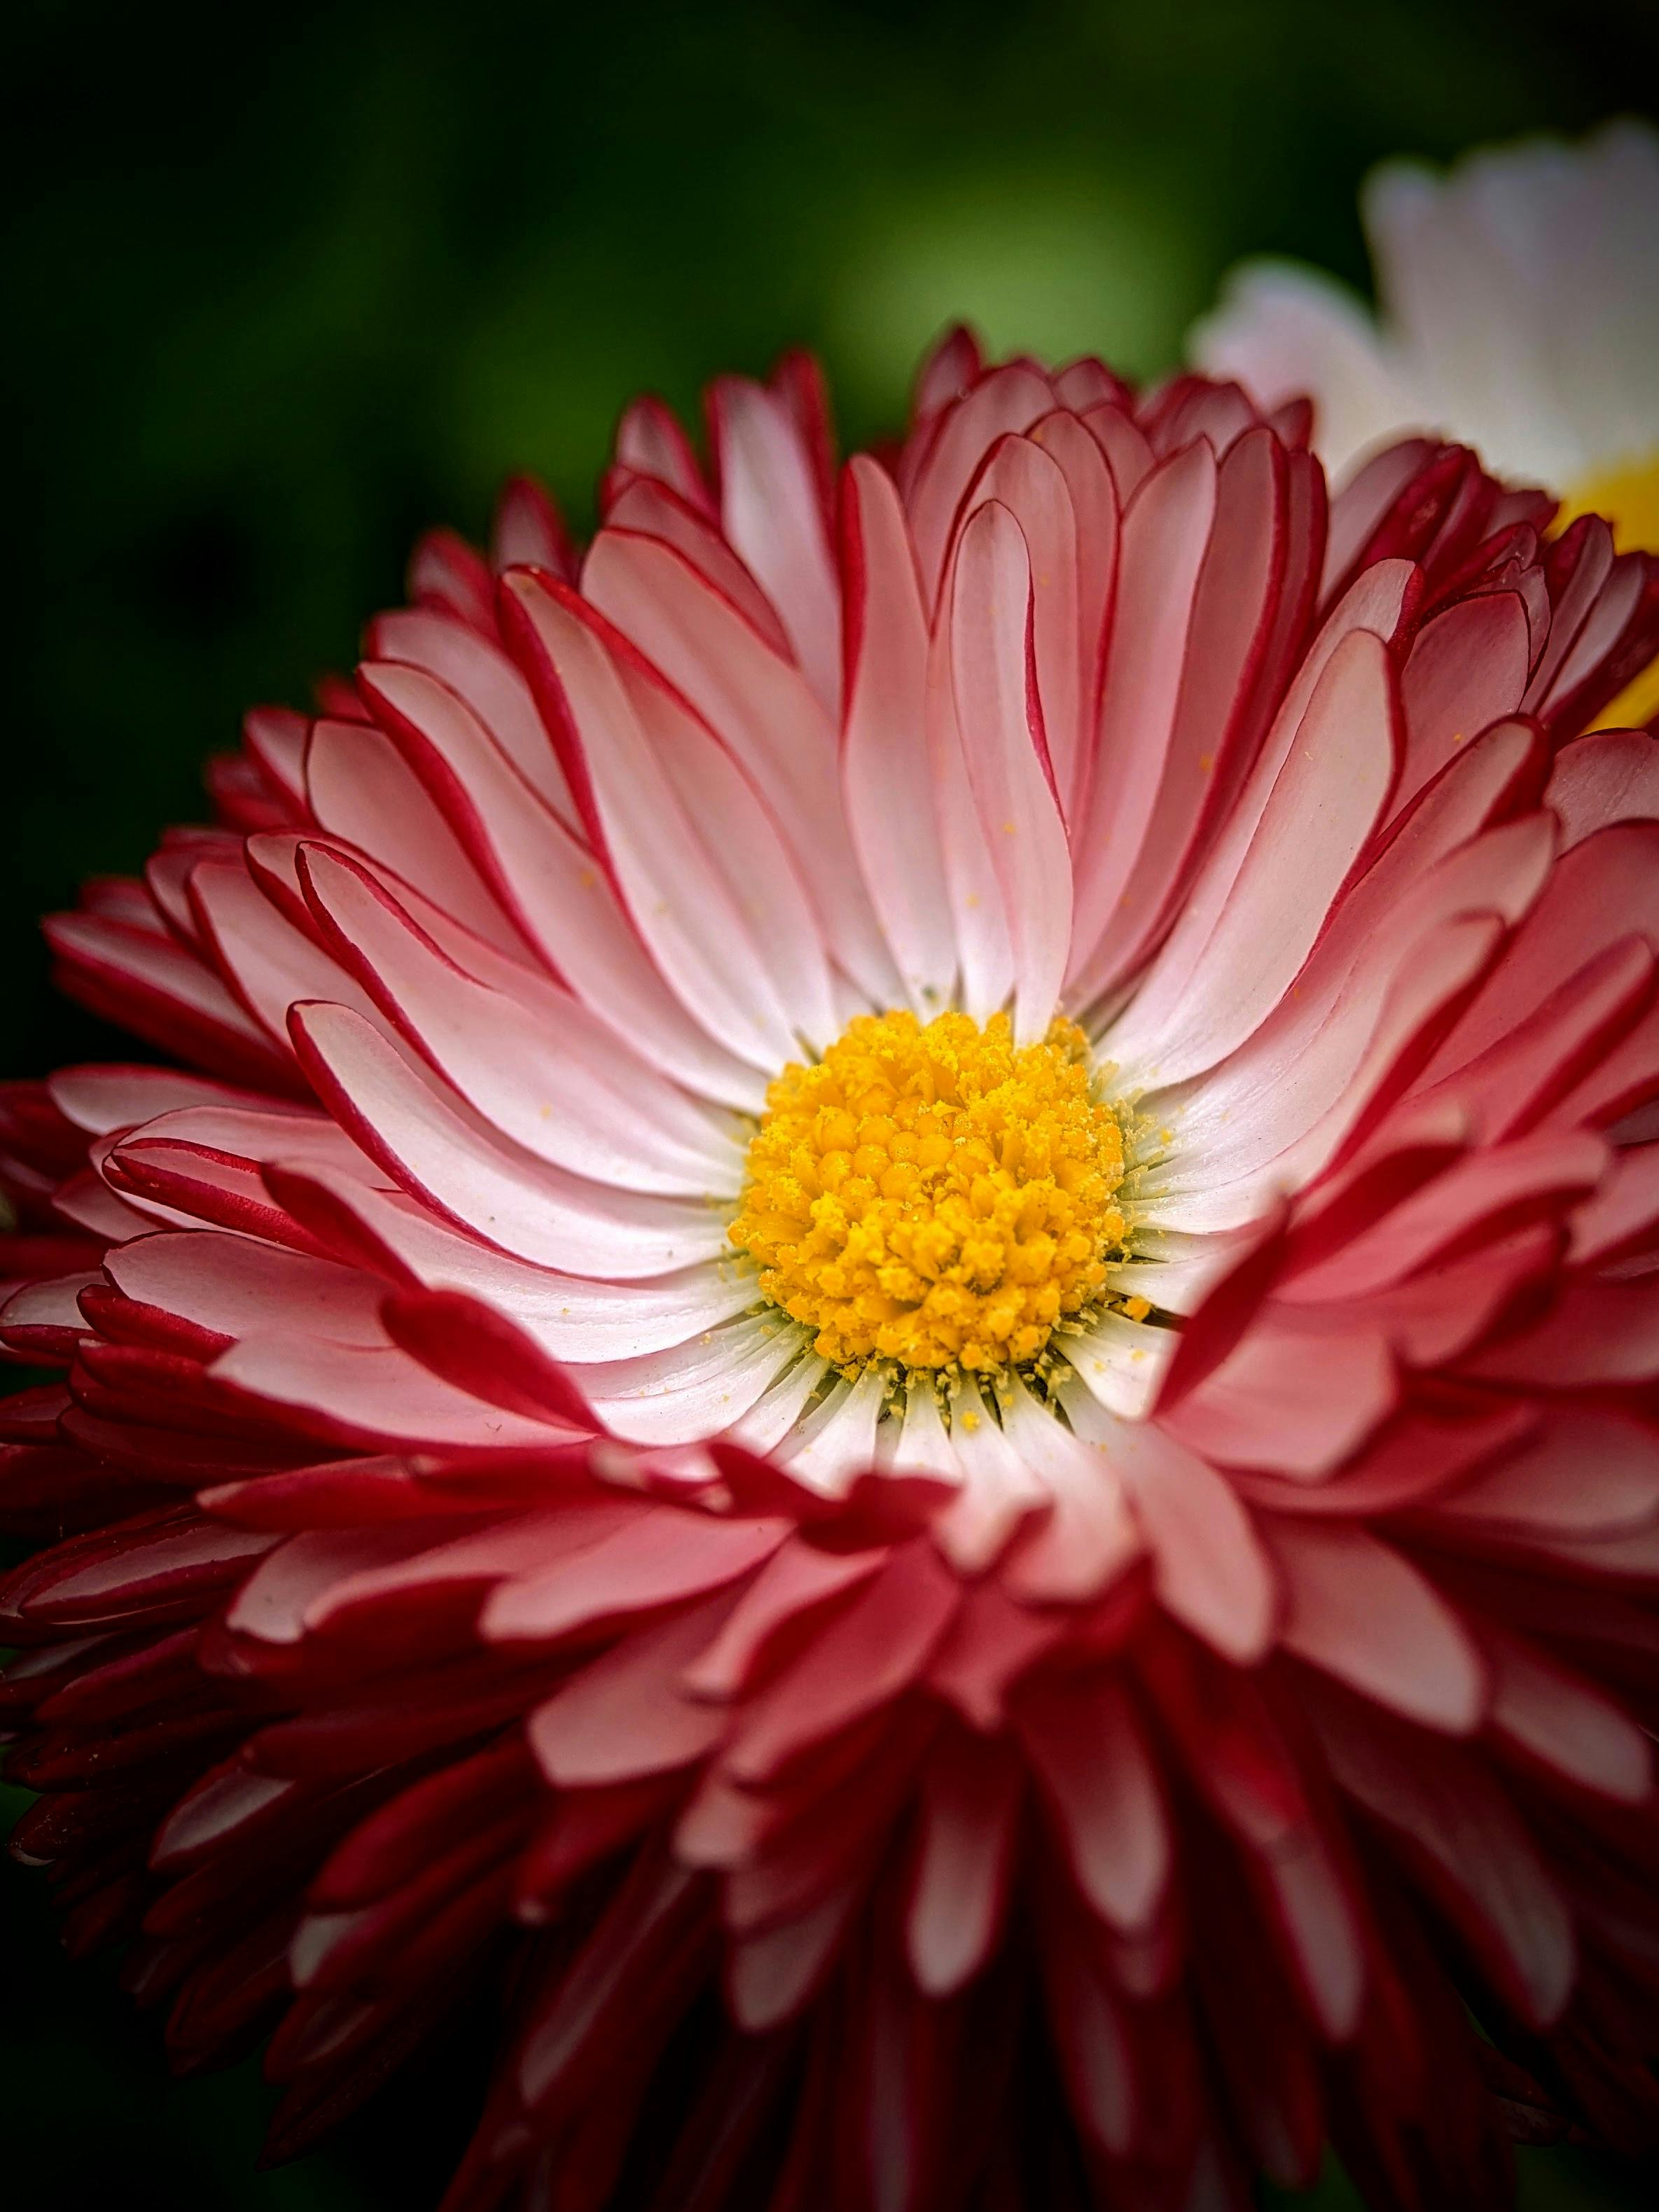
flower, plant, petal, pink, flowering plant, annual plant, cut flowers, daisy family, pollen, macro photography, floristry, magenta, spring, floral design, peach, artificial flower, event, wildflower, daisy, marguerite daisy, perennial plant, groundcover, still life photography, asterales, plant stem, herbaceous plant, still life, flower arranging, art